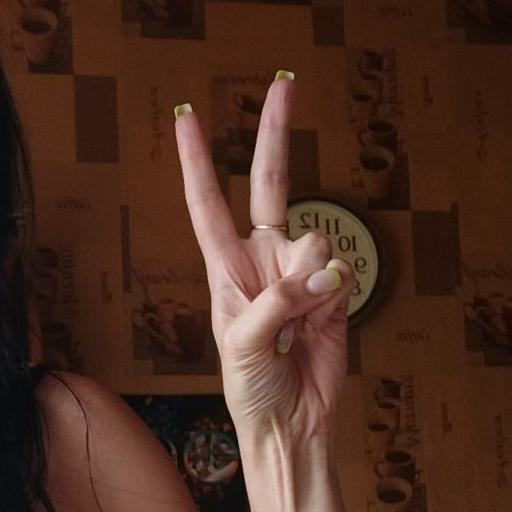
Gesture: peace